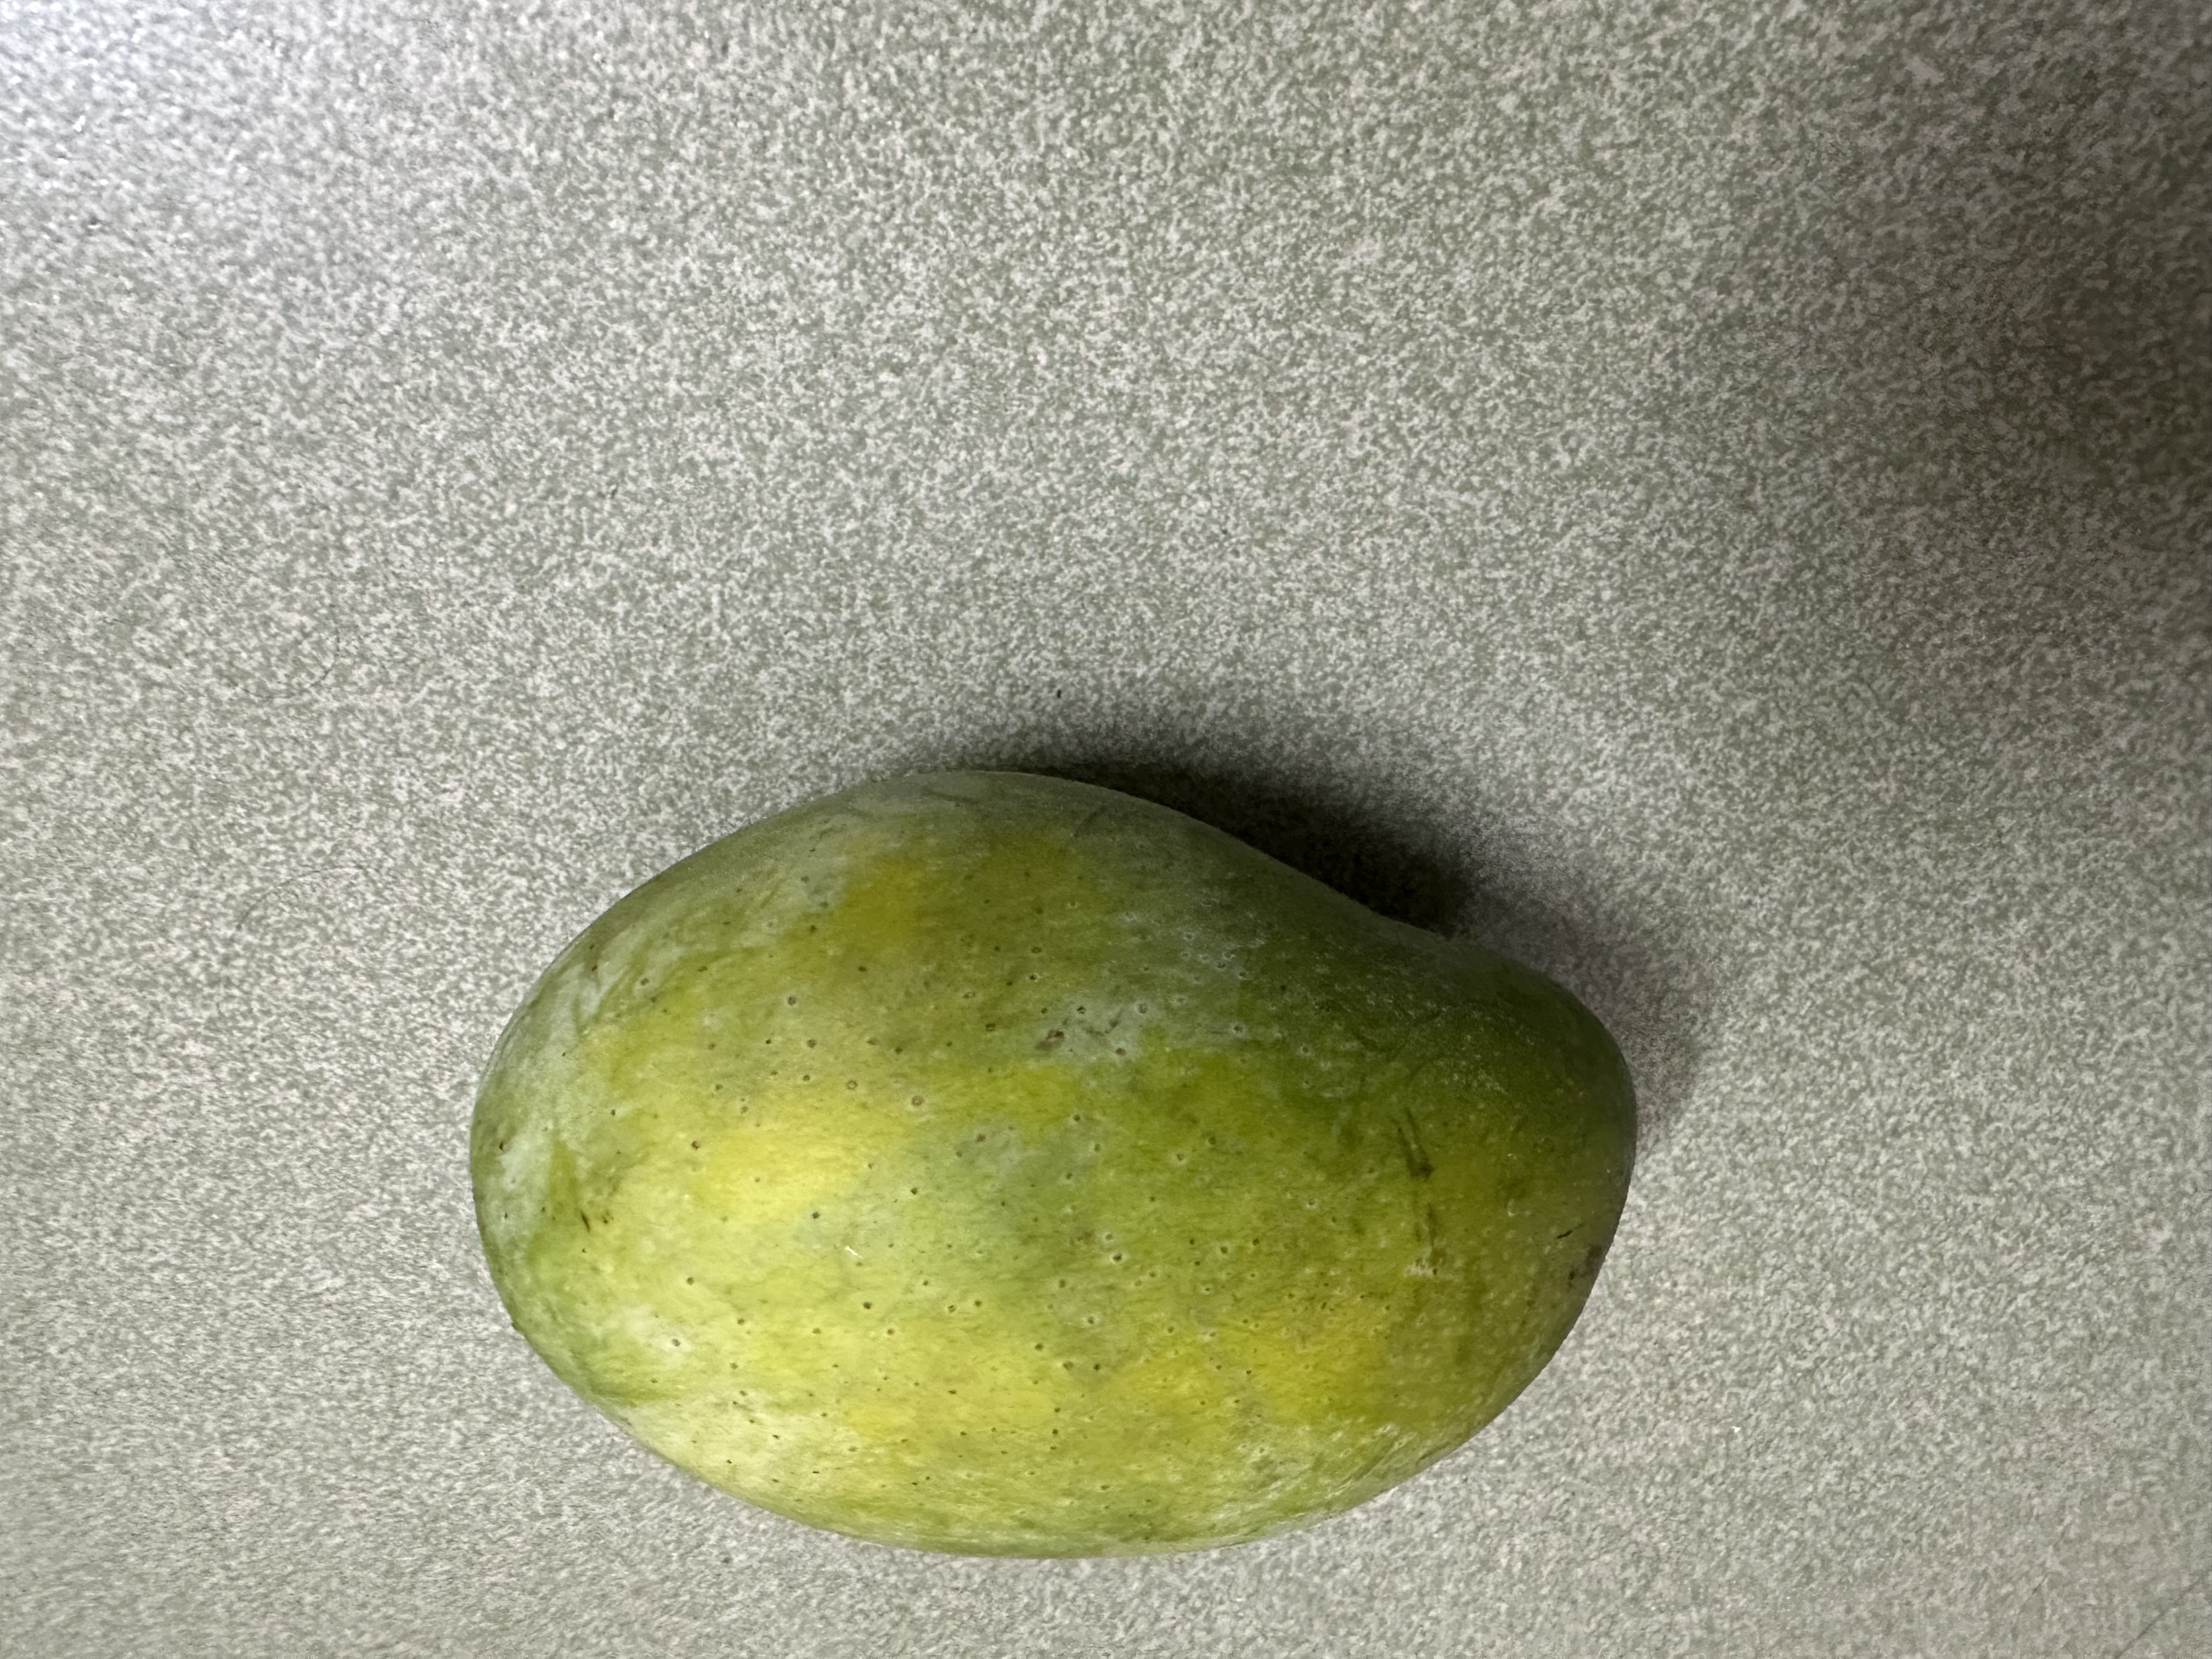
Mango variety: Fazlee